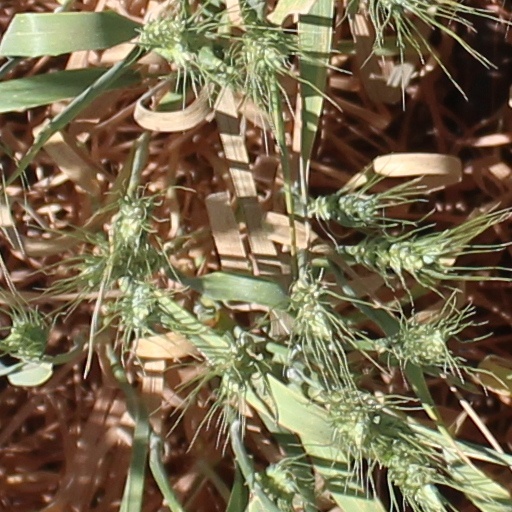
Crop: wheat